Lord of the manor

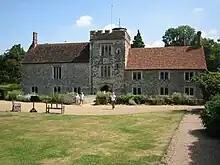
Ightham Mote, a 14th-century moated manor house near Sevenoaks, Kent, England

Lord of the manor is a title that, in Anglo-Saxon England and Norman England, referred to the landholder of a historical rural estate. The titles date to the English feudal (specifically baronial) system. The lord enjoyed manorial rights (the rights to establish and occupy a residence, known as the manor house and demesne) as well as seignory, the right to grant or draw benefit from the estate (for example, as a landlord). The title is not a peerage or title of upper nobility (although the holder could also be a peer) but was a relationship to land and how it could be used and those living on the land (tenants) may be deployed, and the broad estate and its inhabitants administered. The title continues in modern England and Wales as a legally recognised form of property that can be held independently of its historical rights. It may belong entirely to one person or be a moiety shared with other people. The title is known as in Welsh.